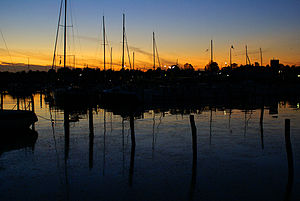
Ladepladser i Danmark / Udvikling / Det 19. århundrede
Aftenstemning i Rødvig Havn
Aftenstemning ved Rødvig Havn, Stevns Kommune, Danmark
Et ladested eller en ladeplads er en oplagringsplads eller anløbsplads for mindre fragtskibe, der har virket som udskibningshavn. En vis bebyggelse i form af kornmagasiner og lignende kunne opstå i tilknytning til disse. Ladepladsernes retslige stilling blev fastlagt ved plakat af 26. marts 1816, hvori det fastsattes, at tiendeyderne skulle føre tiendekornet ”til den nærmest liggende kjøbstad eller det nærmeste ladested”.